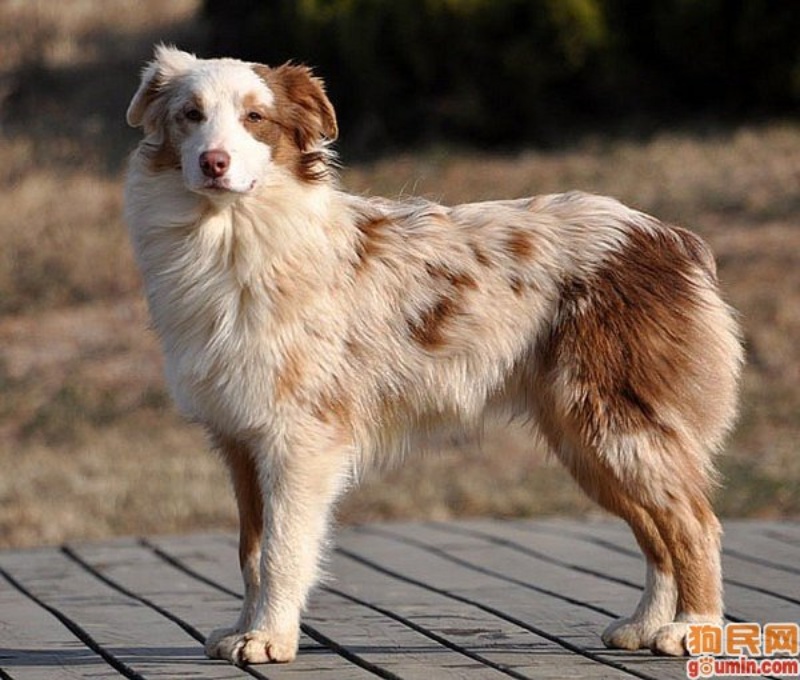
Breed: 245-n000098-Australian_Shepherd